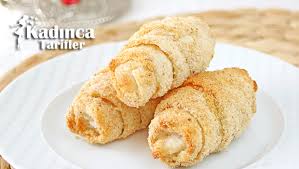
Yemek: borek